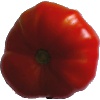
Label: Tomato 3